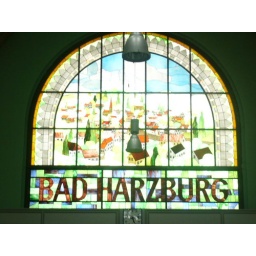
a nice window in the train station